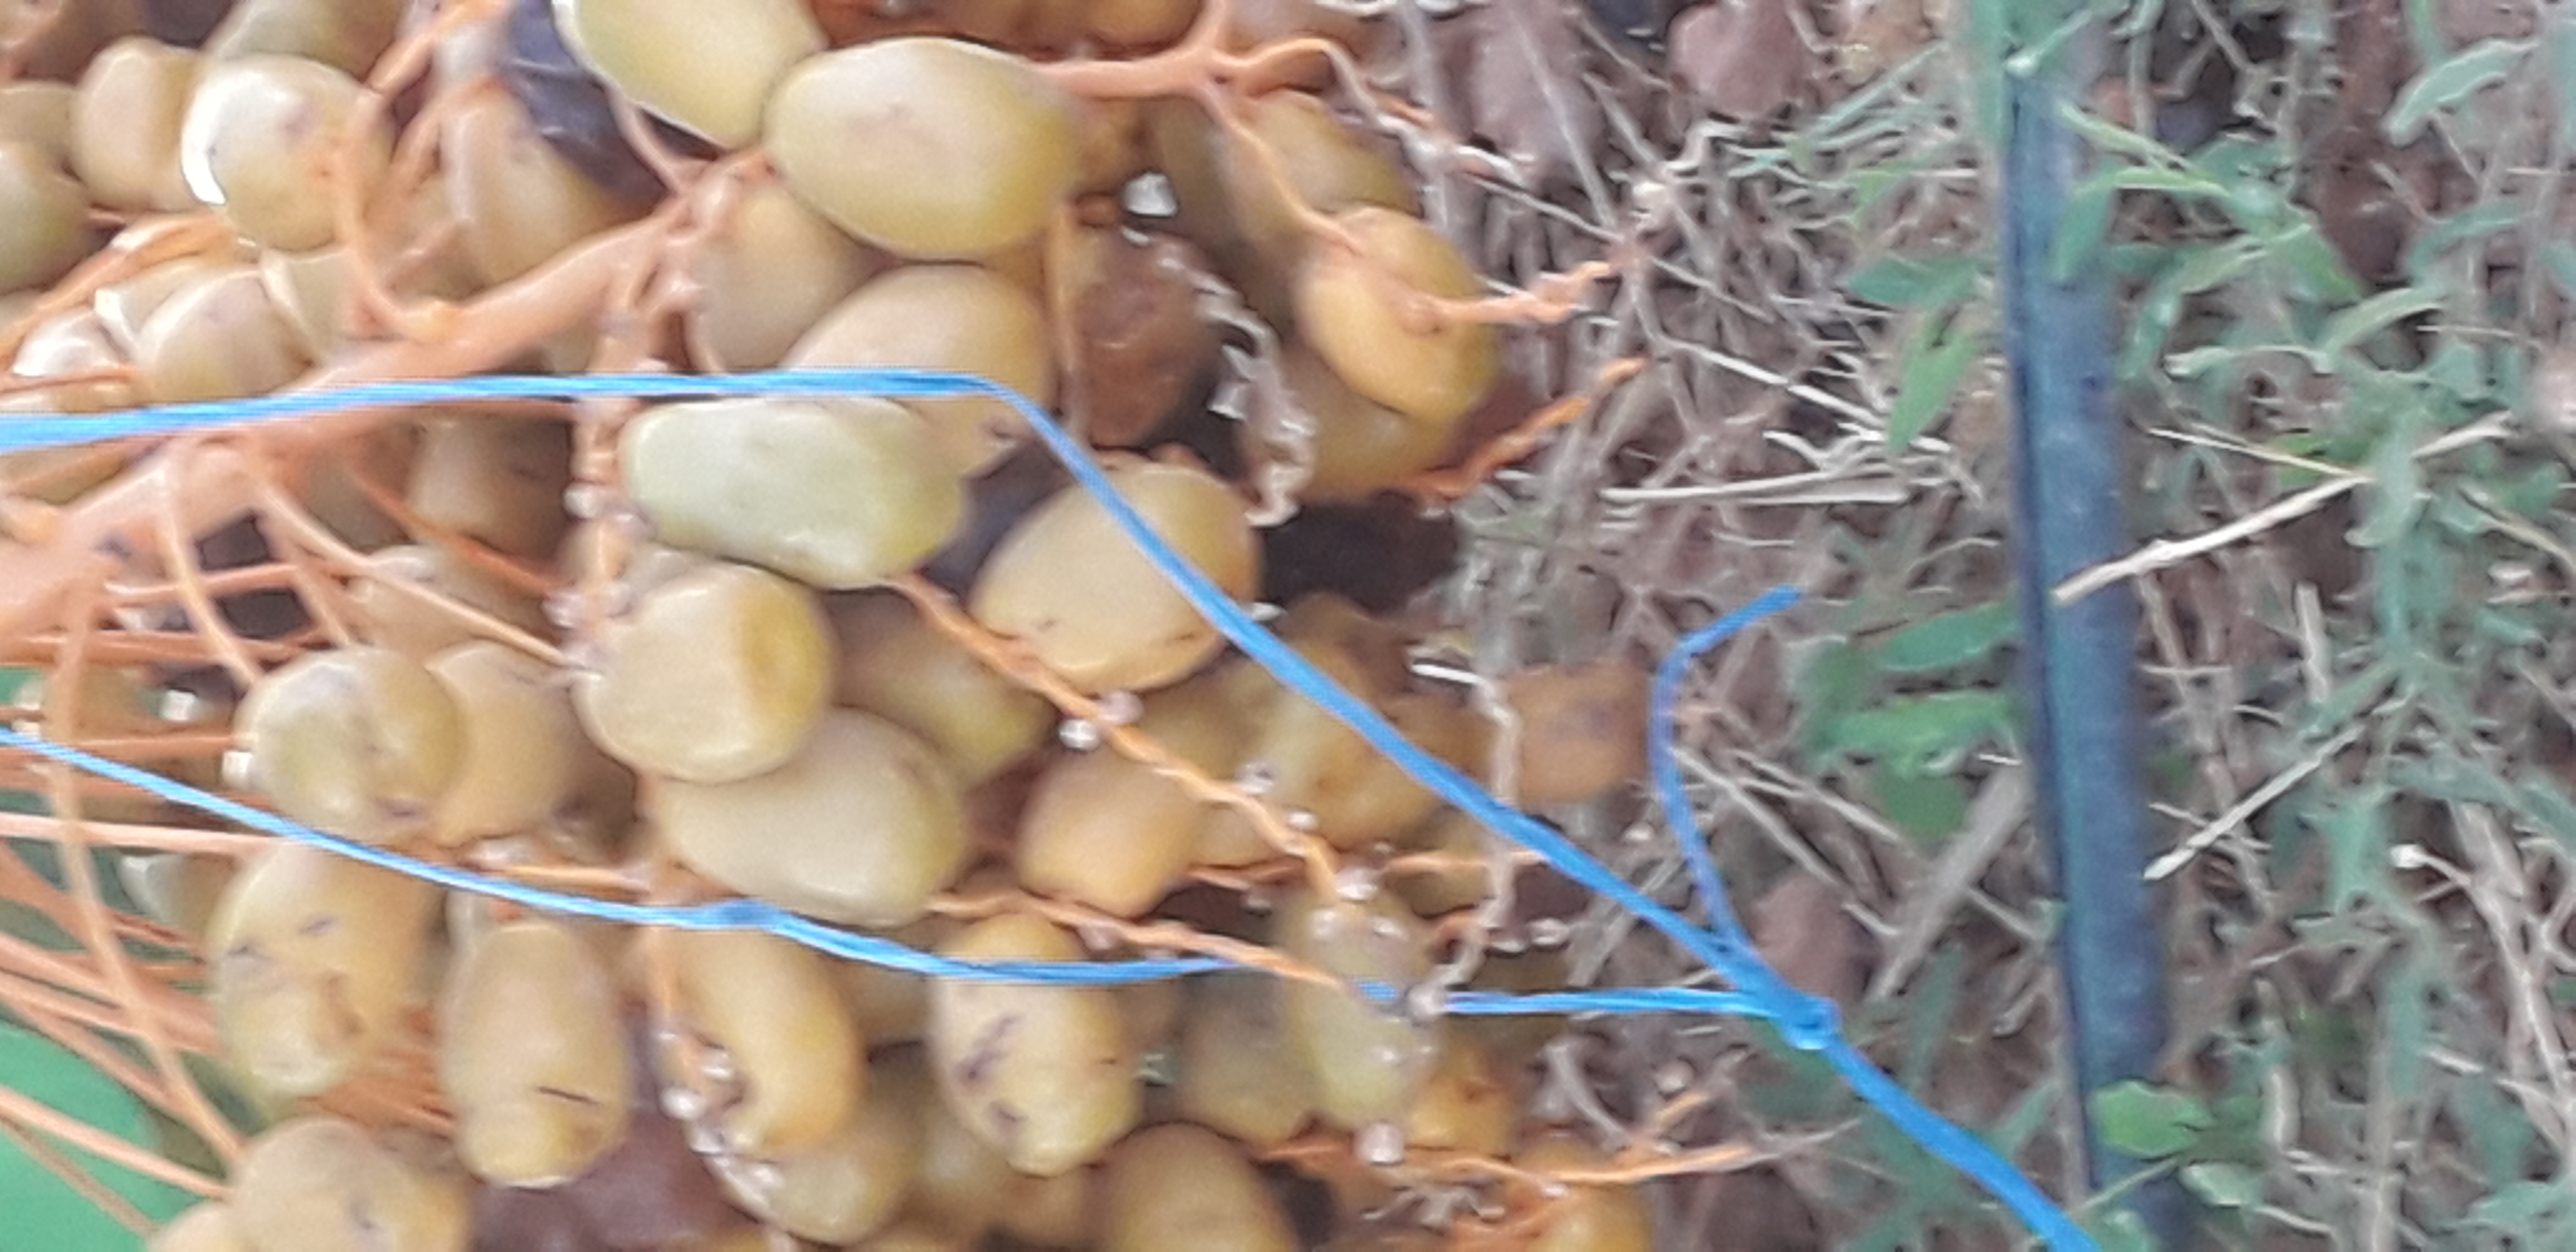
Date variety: Boufagous